Montenotte campaign

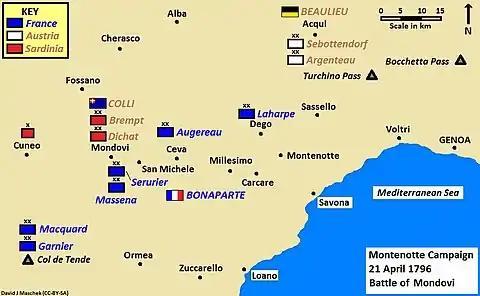
Situation map of Montenotte campaign, Battle of Mondovì, 21 April 1796

Laharpe returned to Dego, reporting no enemy activity. Meanwhile, Beaulieu reassembled his battered army near Acqui and Colli directed Jean-Gaspard Dichat de Toisinge with 8,000 soldiers and 15 cannon to defend the Corsaglia position. On 19 April, Bonaparte ordered Sérurier to attack San Michele while Augereau flanked the river line from the north. Augereau's effort failed due to high water. Sérurier's soldiers fought their way across the river, but then dispersed in search of food and plunder. Colli counterattacked and threw the French back. That day, Bonaparte switched his supply line from the exposed Cadibona Pass to a safer route via Imperia and Ormea. Bonaparte called up Masséna to make a three division attack on the San Michele position. Laharpe guarded the army's rear against an Austrian attack.